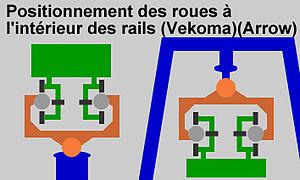
Schéma du positionnement des roues à l'intérieur des rails Vekoma et Arrow. Dessin créé par moi-même, Sam-Pig.
On entend par rails tubulaires, deux rails parallèles et de forme cylindrique permettant aux wagons des montagnes russes de réaliser des manœuvres beaucoup plus audacieuses et de traverser des éléments plus tortueux que ce que permet le rail traditionnel plat.
Vekoma est un concepteur et constructeur de montagnes russes et autres attractions à sensation dont le siège est basé aux Pays-Bas. La société a développé des attractions allant des imposantes montagnes russes en métal aux grandes roues et aux mad house plus familiales.
Arrow Dynamics est une compagnie de conception et construction de montagnes russes située à Clearfield, Utah, États-Unis. Débutant en 1946 sous le nom Arrow Development Company. Au cours de son existence, l'entreprise produira parmi les montagnes russes les plus influentes avec de nombreuses innovations techniques. On peut ainsi citer l'utilisation de rails tubulaires, les premiers train de la mine, les premières hyper montagnes russes avec Magnum XL-200 de Cedar Point ou les premières montagnes russes quadridimensionnelles.